Portrait of a Thirty-Seven-Year-Old Gentleman

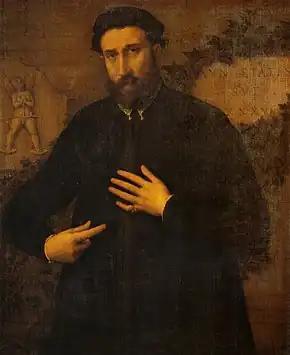
"Portrait of a Thirty-Seven-Year-Old Gentleman" (c. 1543) by Lorenzo Lotto

Portrait of a Thirty-Seven-Year-Old Gentleman is an oil-on-canvas portrait by the Italian High Renaissance artist Lorenzo Lotto, now in the Galleria Doria Pamphilj in Rome. It was previously interpreted as a 1517 self-portrait of the artist, but its style does not match Lotto's style of the 1510s. It is now dated to "c." 1543 on the basis of stylistic similarities with works produced by the artist in the mid-1540s, such as "Portrait of Febo da Brescia" and "Portrait of an Old Man with Gloves".